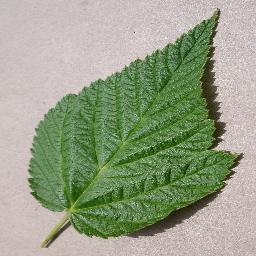
Label: Raspberry___healthy